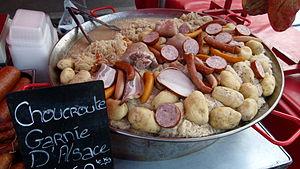
Choucroute garni d'Alsace